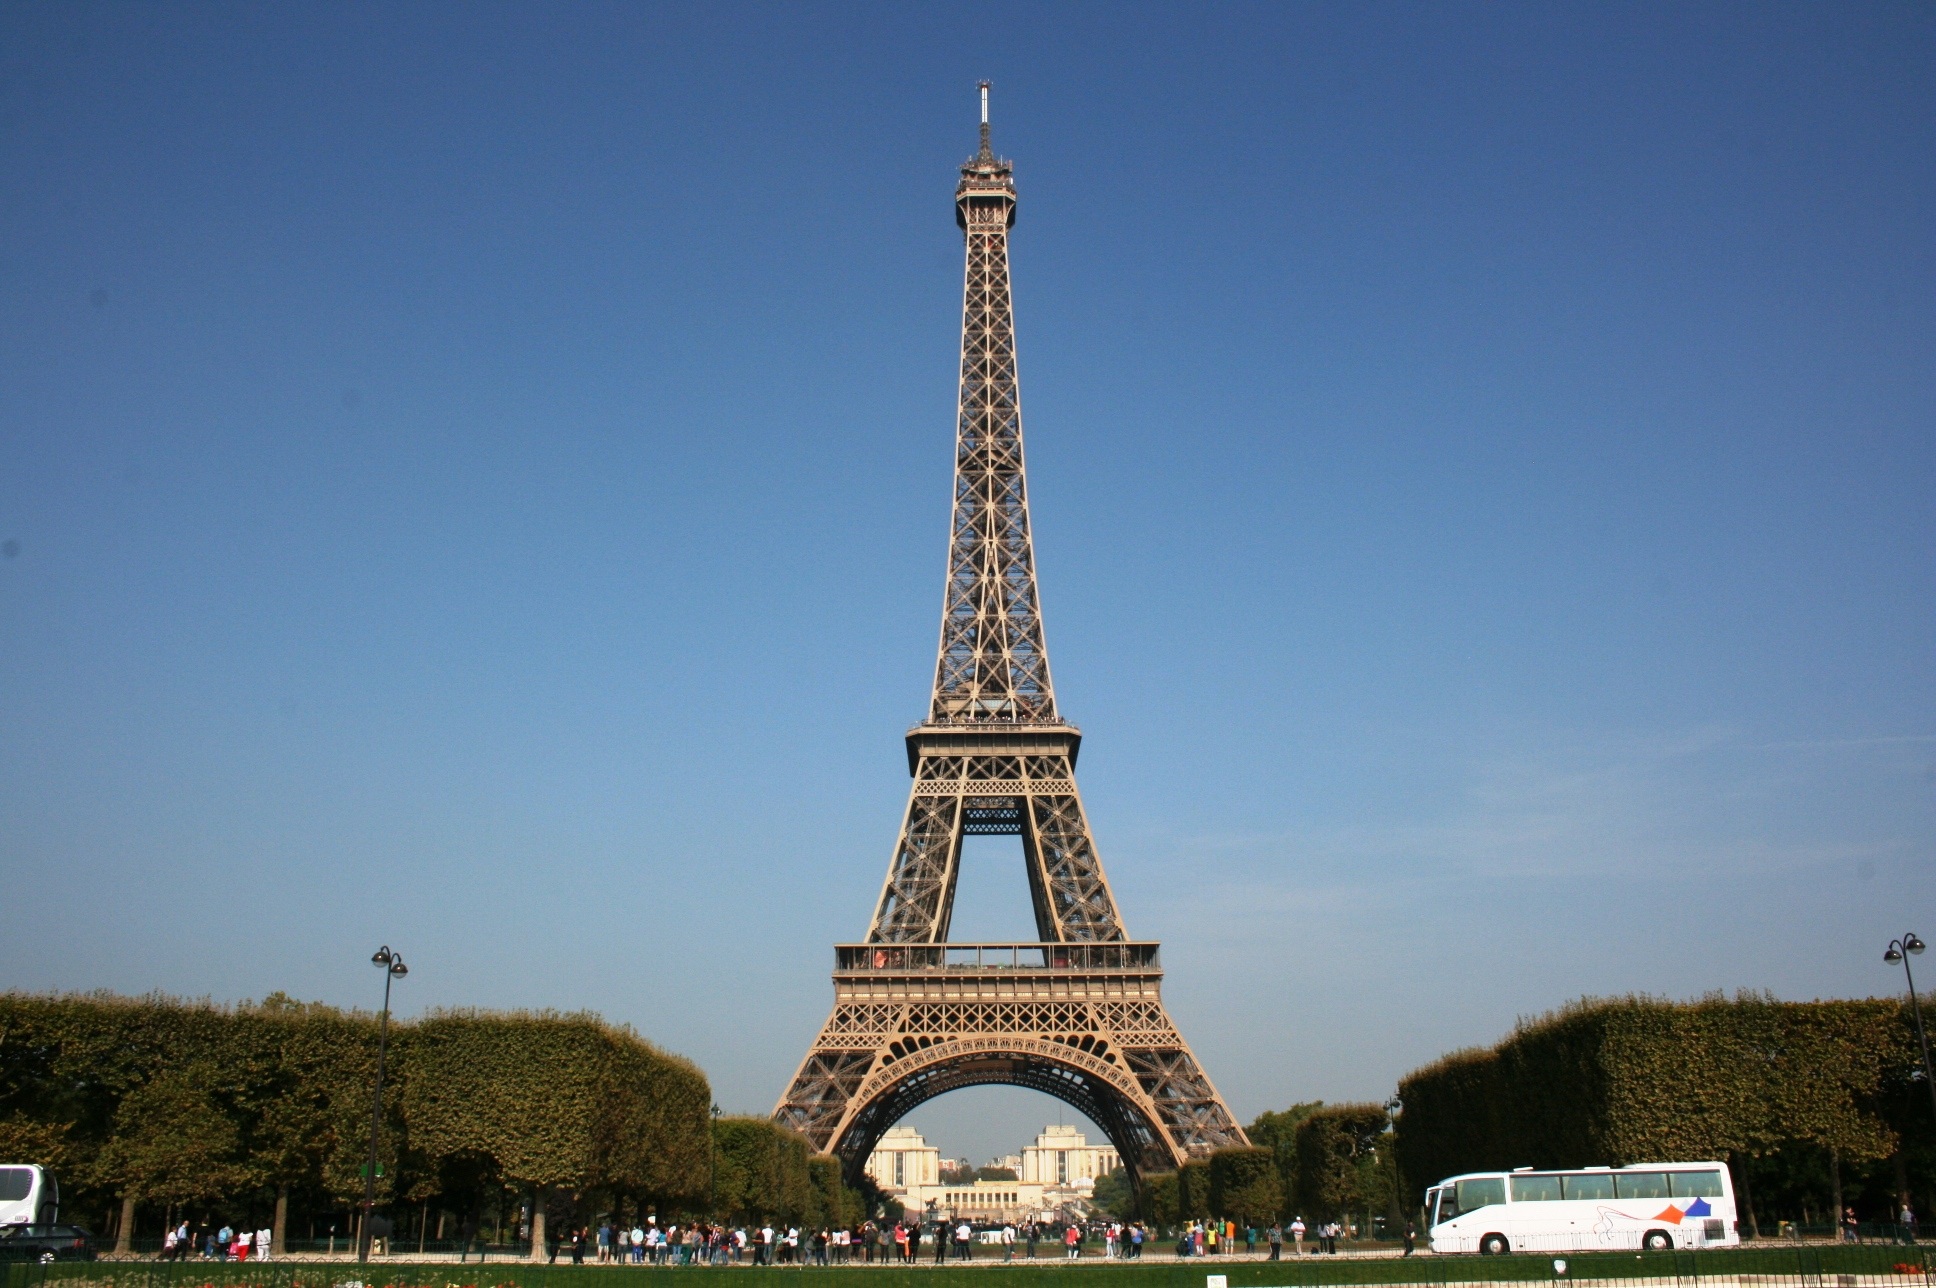
eiffel tower, paris, monument, france, tower, landmark, spire, steeple